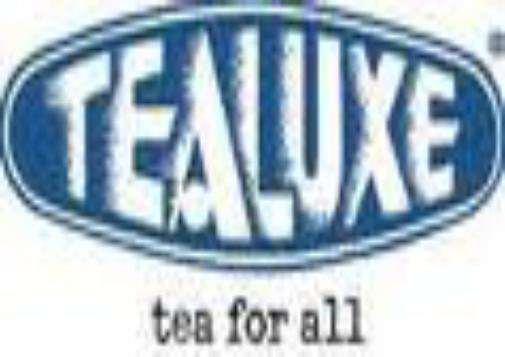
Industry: Food